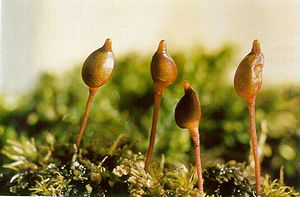
Buxbaumiaceae
Rundkapslet Buxbaumia Buxbaumia aphylla
Buxbaumiaceae er en familie af mosser med kun en enkelt slægt.